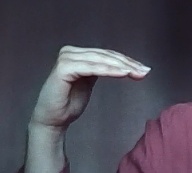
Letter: haa